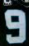
Number: 9